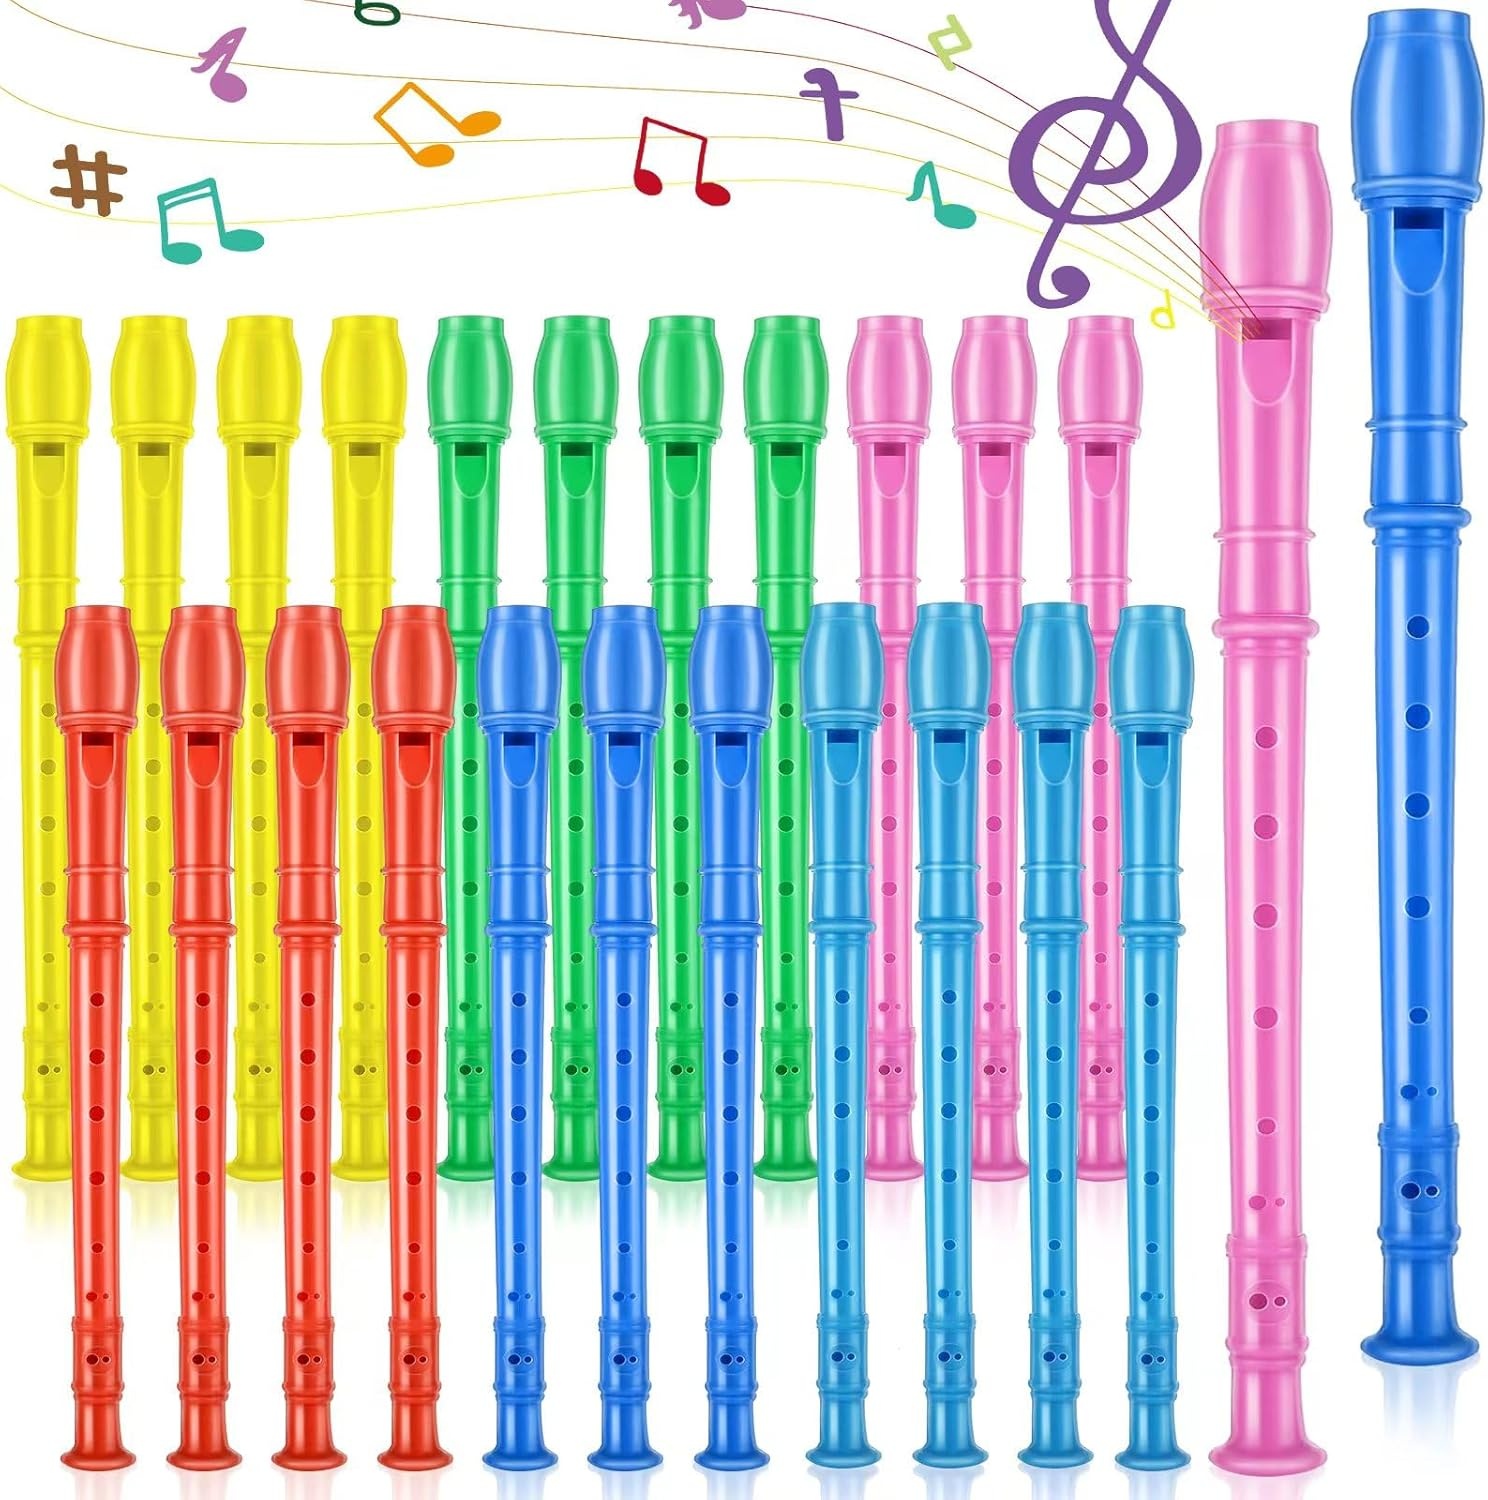
8 Hole Soprano Recorders Descant Flute Bulk With Cleaning Rod German Style for Back to School Gift Christmas Shoebox Supplies Musical Instruments Party Favor (12 Pack)
Brand: yasuwekik
Overview Color : Multiple colors Brand : yasuwekik Instrument Key : C Major Material : Plastic Style : Modern About this item High-Quality ABS Material: Our 8 Hole Soprano Recorders are made of premium ABS material, ensuring durability and a clear sound. Perfect for both beginners and advanced players, these recorders are built to last Versatile and Detachable Design: You will receive 12 pieces of 8 hole soprano recorders in 6 color. Each 8 Hole Soprano Recorder in this set comes with a detachable design, allowing for easy cleaning and maintenance. The package includes 12 cleaning rods, ensuring that you can keep your recorders in pristine condition Ideal for Educational Settings: Designed with classrooms and school bands in mind, these recorders are perfect for music lessons and performances. They provide a great opportunity for children to learn and develop their musical talents Party Favor and Gift Option: Our Soprano Recorder is not only suitable for educational purposes but also makes for an excellent party favor or gift. Whether it's for Christmas Shoebox or any other celebration, these recorders will bring joy and entertainment to any event Compact and Portable: With a length of 30 cm/11.8 inches, our Soprano Recorders are lightweight and easy to carry. Whether you're going on a family trip or a school excursion, these instruments can be conveniently taken along, ensuring that you never miss a chance to make beautiful music
Category: Arts & Entertainment > Hobbies & Creative Arts > Musical Instruments > Woodwinds > Recorders > Soprano Recorders